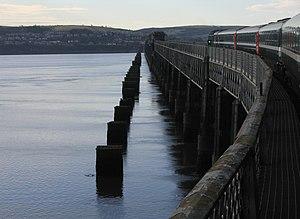
Le pont sur la Tay vu depuis un train le franchissant vers le sud. Les piliers de l'ancien pont sont visibles sur la gauche.